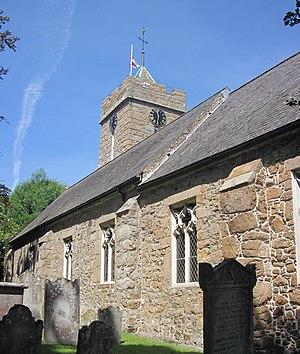
À Guernesey, juillet 2011